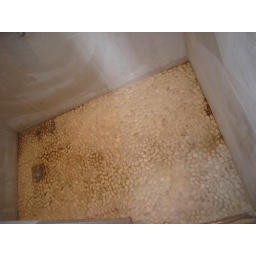
pebble floor in the master bathroom before cleaning